Iry-pat

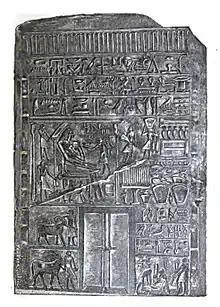
Stele of Intef the Elder, called an "iry-pat" at the beginning of the second row

Iry-pat ( "member of the elite") was an ancient Egyptian ranking title, that is a title announcing a high position in the hierarchy of the country. Iry-pat was indeed the highest ranking title at the royal court, and only the most important officials could bear this title. The title is already attested in the First Dynasty: one of the first holders was Merka, official under king Qa'a.